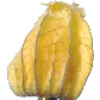
Label: physalis_with_husk